Verbascum blattaria

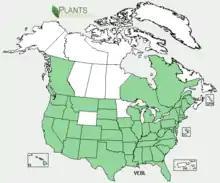
Distribution of "V. blattaria" in the US and Canada

Though having a wide range of habitats, "Verbascum blattaria" is typically found in open fields such as pastures and meadows. It can also be found in open woods. The moth mullein prefers rich soils, but is tolerant of dry, sandy, and even gravelly soils.